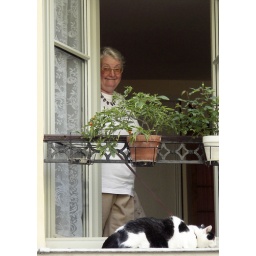
lady in window with cat